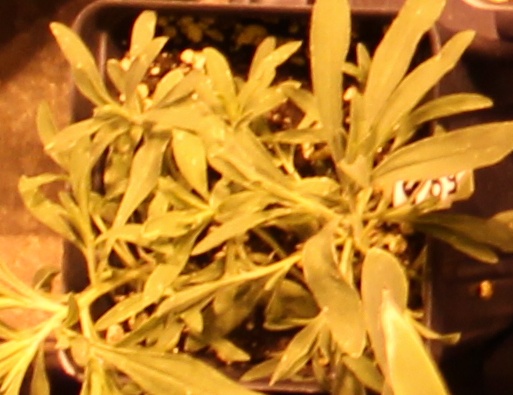
Label: Kochia